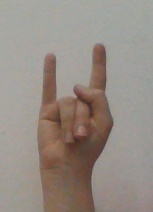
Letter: la